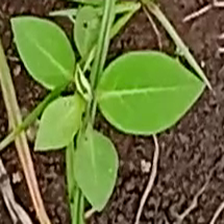
Weed species: Moti_dudhi(Euphorbia_geneculata_L)